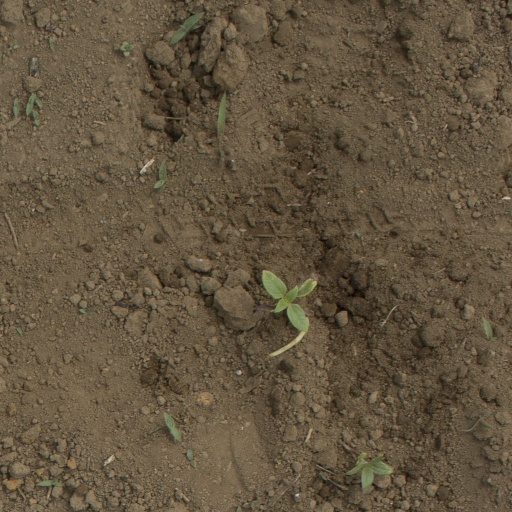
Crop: Jerusalem artichoke